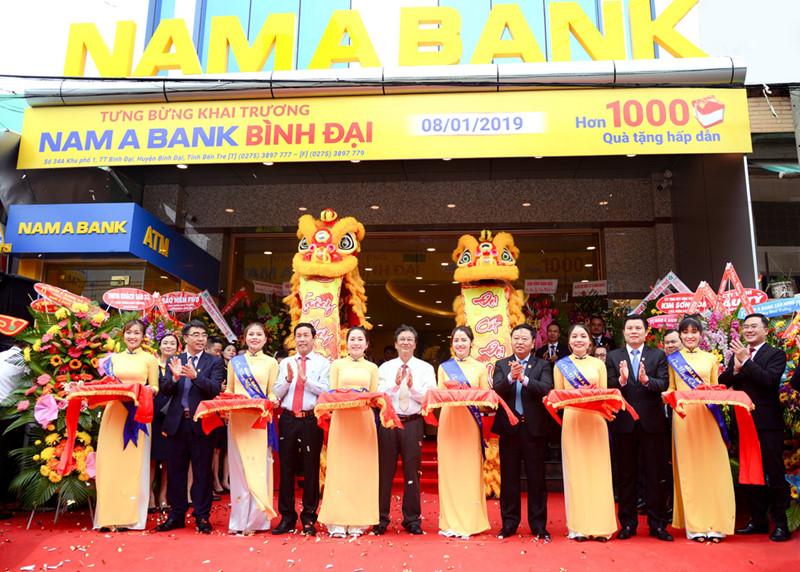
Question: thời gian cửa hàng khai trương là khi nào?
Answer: thời gian cửa hàng khai trương là ngày 8 tháng 1 năm 2019